Edinbane

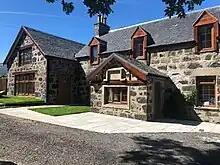
Edinbane Lodge

Kenneth McLeod's family had farmed land in the Gesto area of Skye for over 500 years. At the age of 15 he went to India, with his fare paid out and one golden guinea in his pocket, given him by Mrs MacDonald of Waternish. After a year's work, he took the river boat down to Calcutta. On the way he went ashore and visited a place where an auction of the contents of a sugar factory was in progress. With his precious Guinea, he bought a copper boiler, which he sold in Calcutta for £30. He now returned to the derelict sugar factory and bought it for very little. This set him on the ladder to making a fortune in India planting indigo.